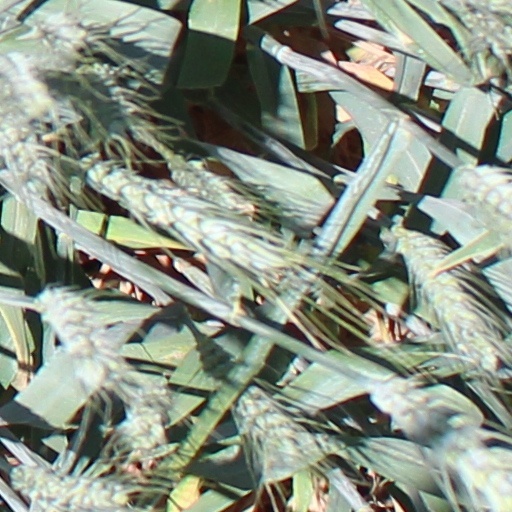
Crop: wheat